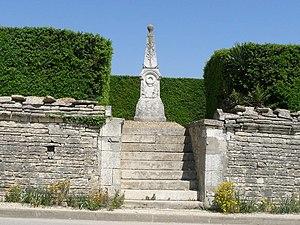
Monument aux morts 1914-18 de Ligné, Charente, France
Ligné est une commune du sud-ouest de la France, située dans le département de la Charente.